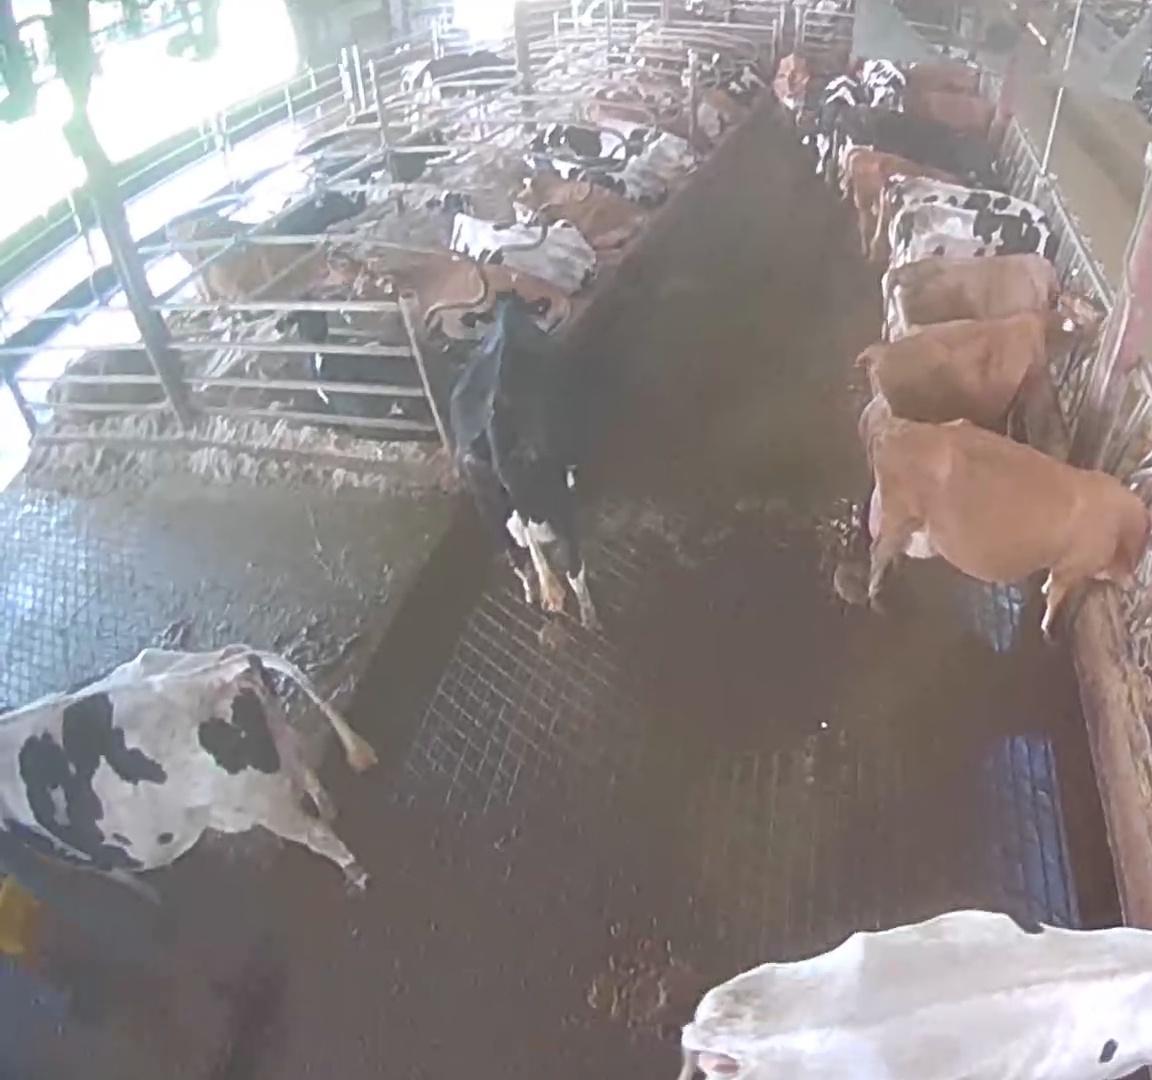
Number of cows: 23